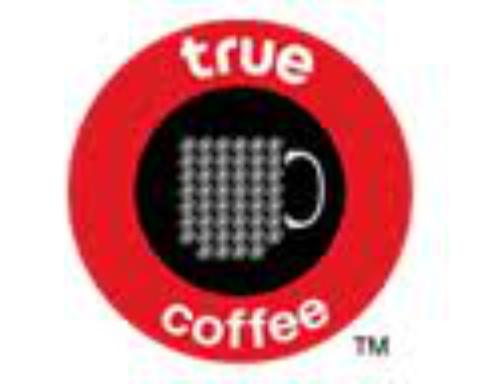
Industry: Food